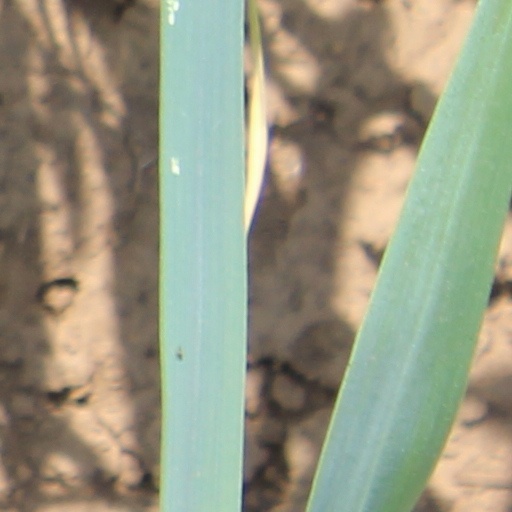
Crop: wheat